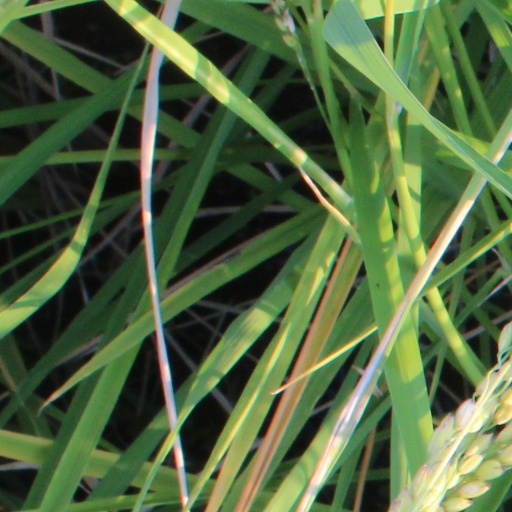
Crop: rice